Sergei Gavrilov (politician)

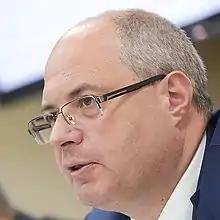
Gavrilov circa 2019

Sergei Anatolievich Gavrilov (born 27 January 1966) is a Russian politician who is a Deputy of the State Duma representing the Communist Party of the Russian Federation. He was born in Tula, during the time period of the Soviet Union; and would go on to receive a Candidate of Science in Economics, considered a PhD equivalent, from Moscow State University in 1989.